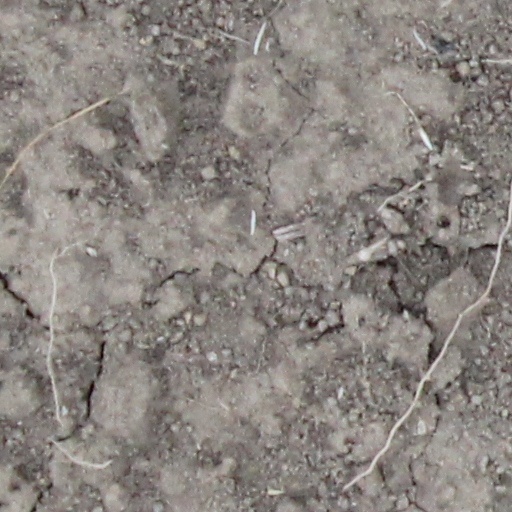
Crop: wheat